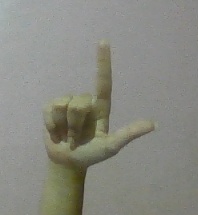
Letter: laam